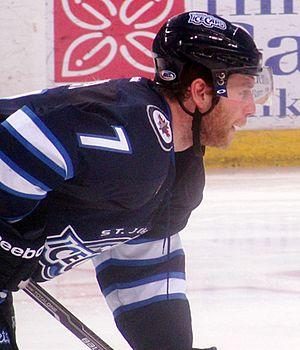
Derek Meech, né le 21 avril 1984 à Winnipeg au Canada, est un joueur professionnel canadien de hockey sur glace.
Cette page concerne des événements d'actualité qui se sont produits durant l'année 1984 dans la province canadienne du Manitoba.